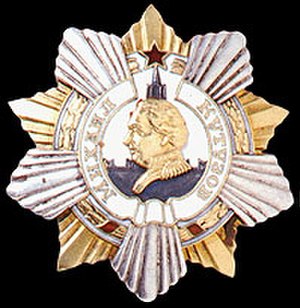
Sovjetunionens militære ordner og dekorationer / Militære ordner
Kutusov-Ordnen af 1. grad
Sovjetunionens militære ordner og dekorationer""